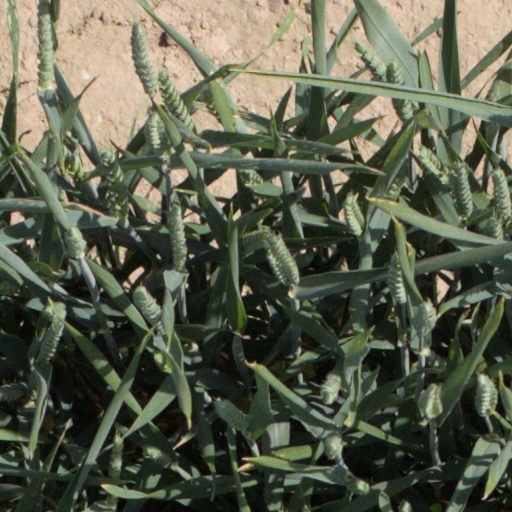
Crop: wheat